If I Can Dream (web series)

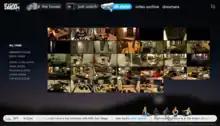
The website's layout

The "If I Can Dream" House was wired with 56 AXIS Q1755 H.264 cameras delivering content across 3 CDNs (Akamai, BitGravity and Highwinds). Video feeds were available at both 500 kbit/s and 1 Mbit/s. As designed, "If I Can Dream" was the largest persistent live "event" produced by a media company. Accompanying the technology platform was a website built by an interactive design firm.